Crush the Castle

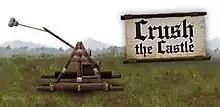

Crush the Castle is a physics game developed by Armor Games. The Flash version was released on April 28, 2009, and versions for the iPhone and iPod Touch were released on January 19, 2010. Notable for its "flinging" game mechanic, which influenced the popular mobile game "Angry Birds", the goal of "Crush the Castle" is to kill all inhabitants of various castles by using a trebuchet to fling large rocks or bombs. A sequel, Crush the Castle 2, has similar gameplay, but features new maps and power-ups.